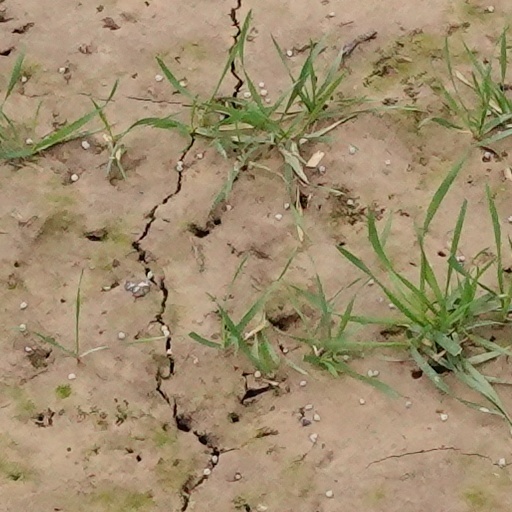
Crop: wheat